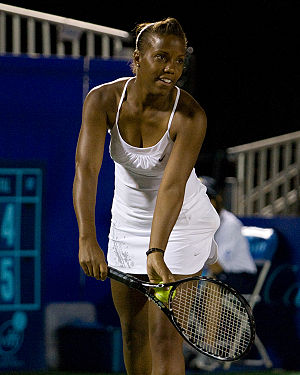
Mashona Washington
Mashona Washington er en professionel tennisspiller fra USA.